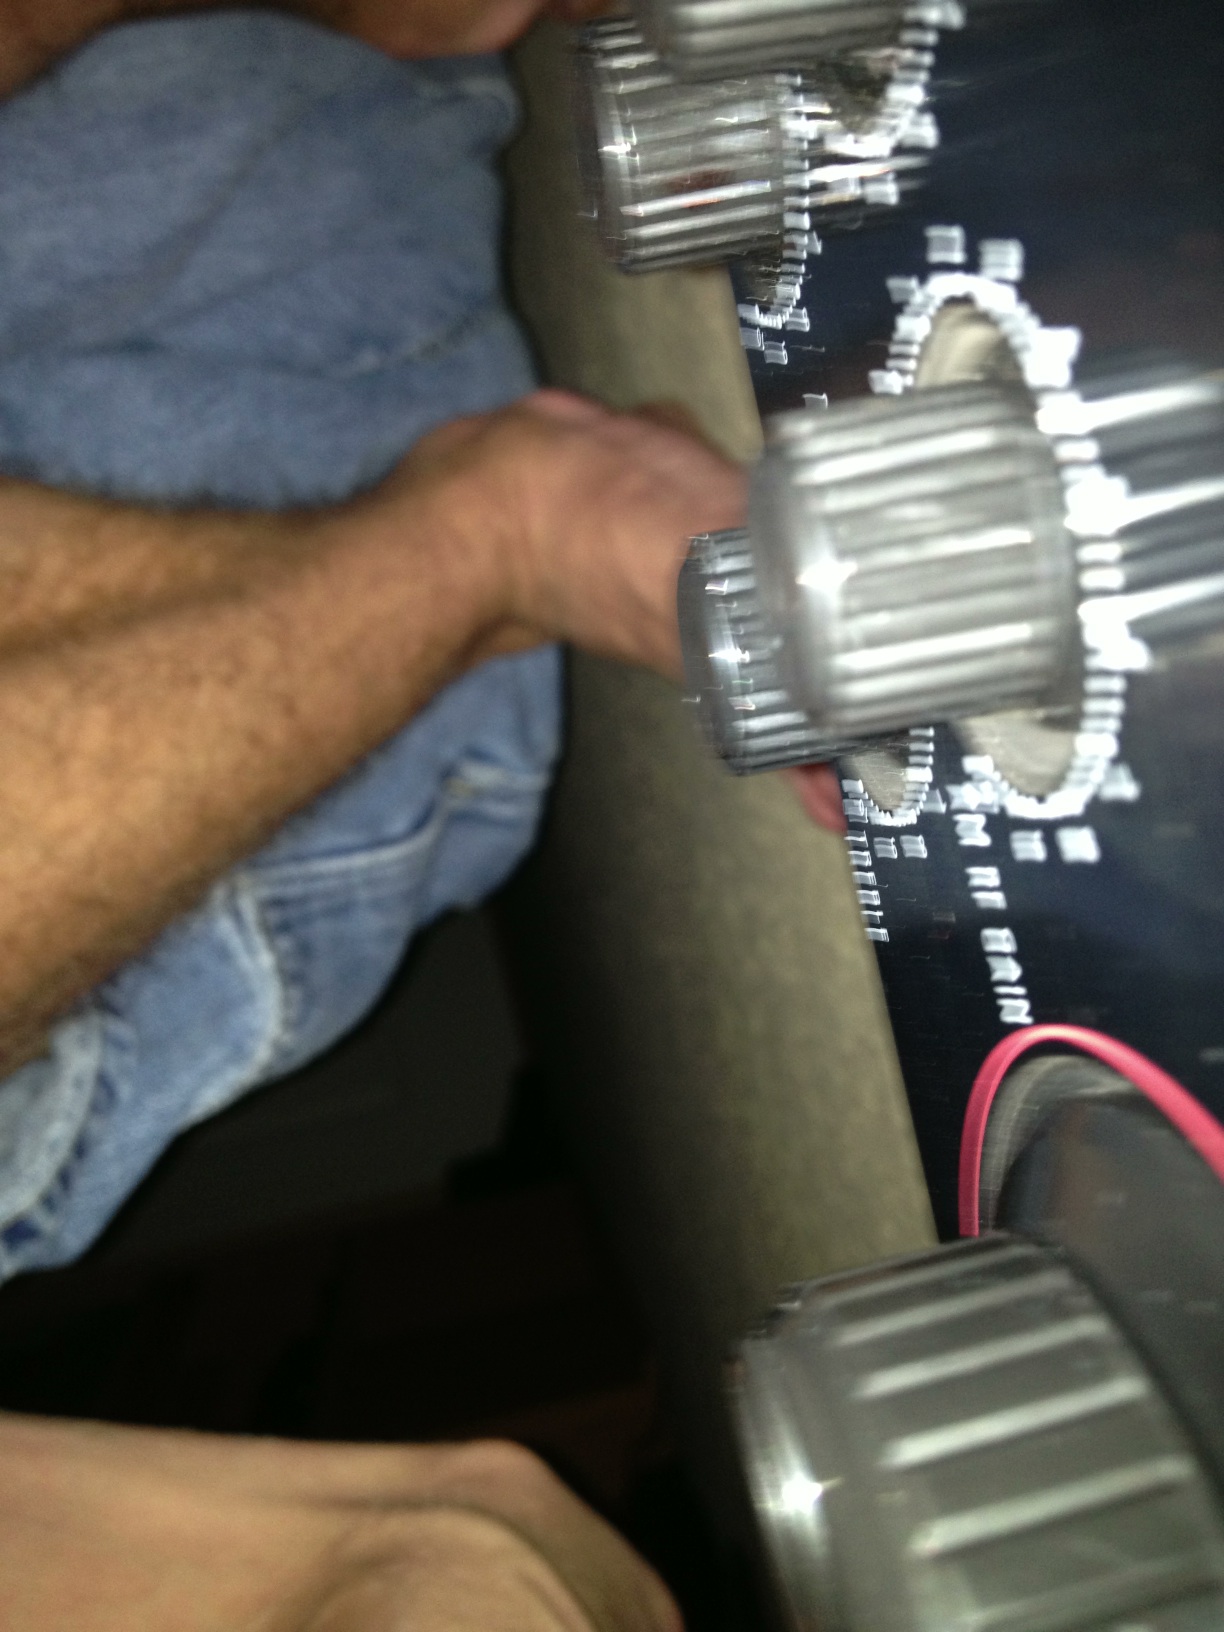Question: What does this radio say?
Answer: unanswerable